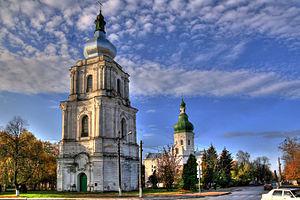
Pereiaslav est une ville de l'oblast de Kiev, en Ukraine. Sa population s'élevait à 27 945 habitants en 2013.